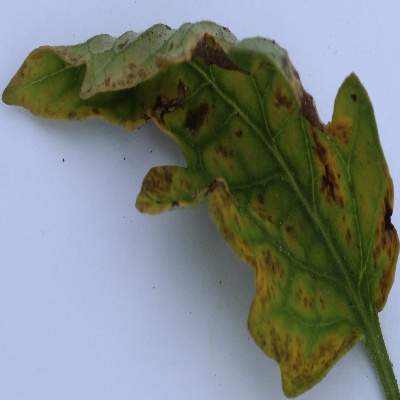
Crop: Tomato
Condition: septoria leaf spot